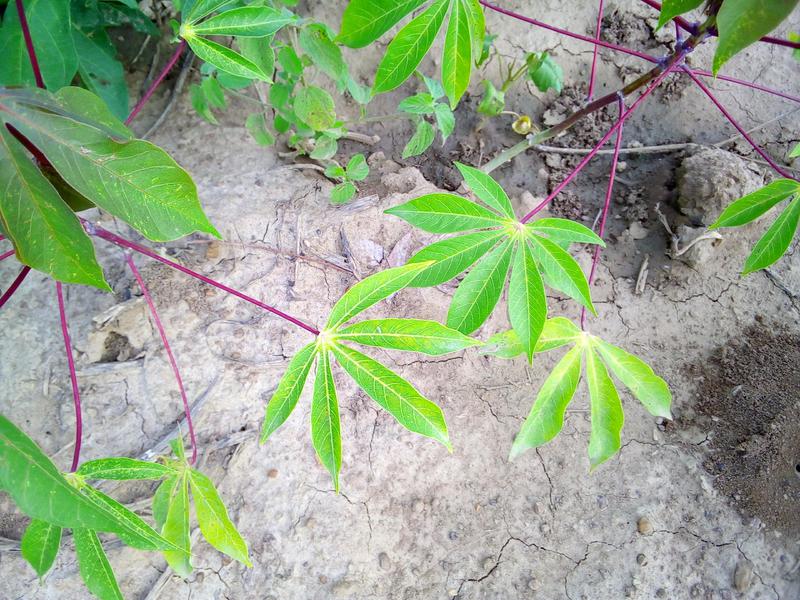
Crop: cassava
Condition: healthy